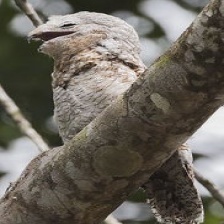
Species: GREAT POTOO
Scientific name: NYCTIBIUS GRANDIS